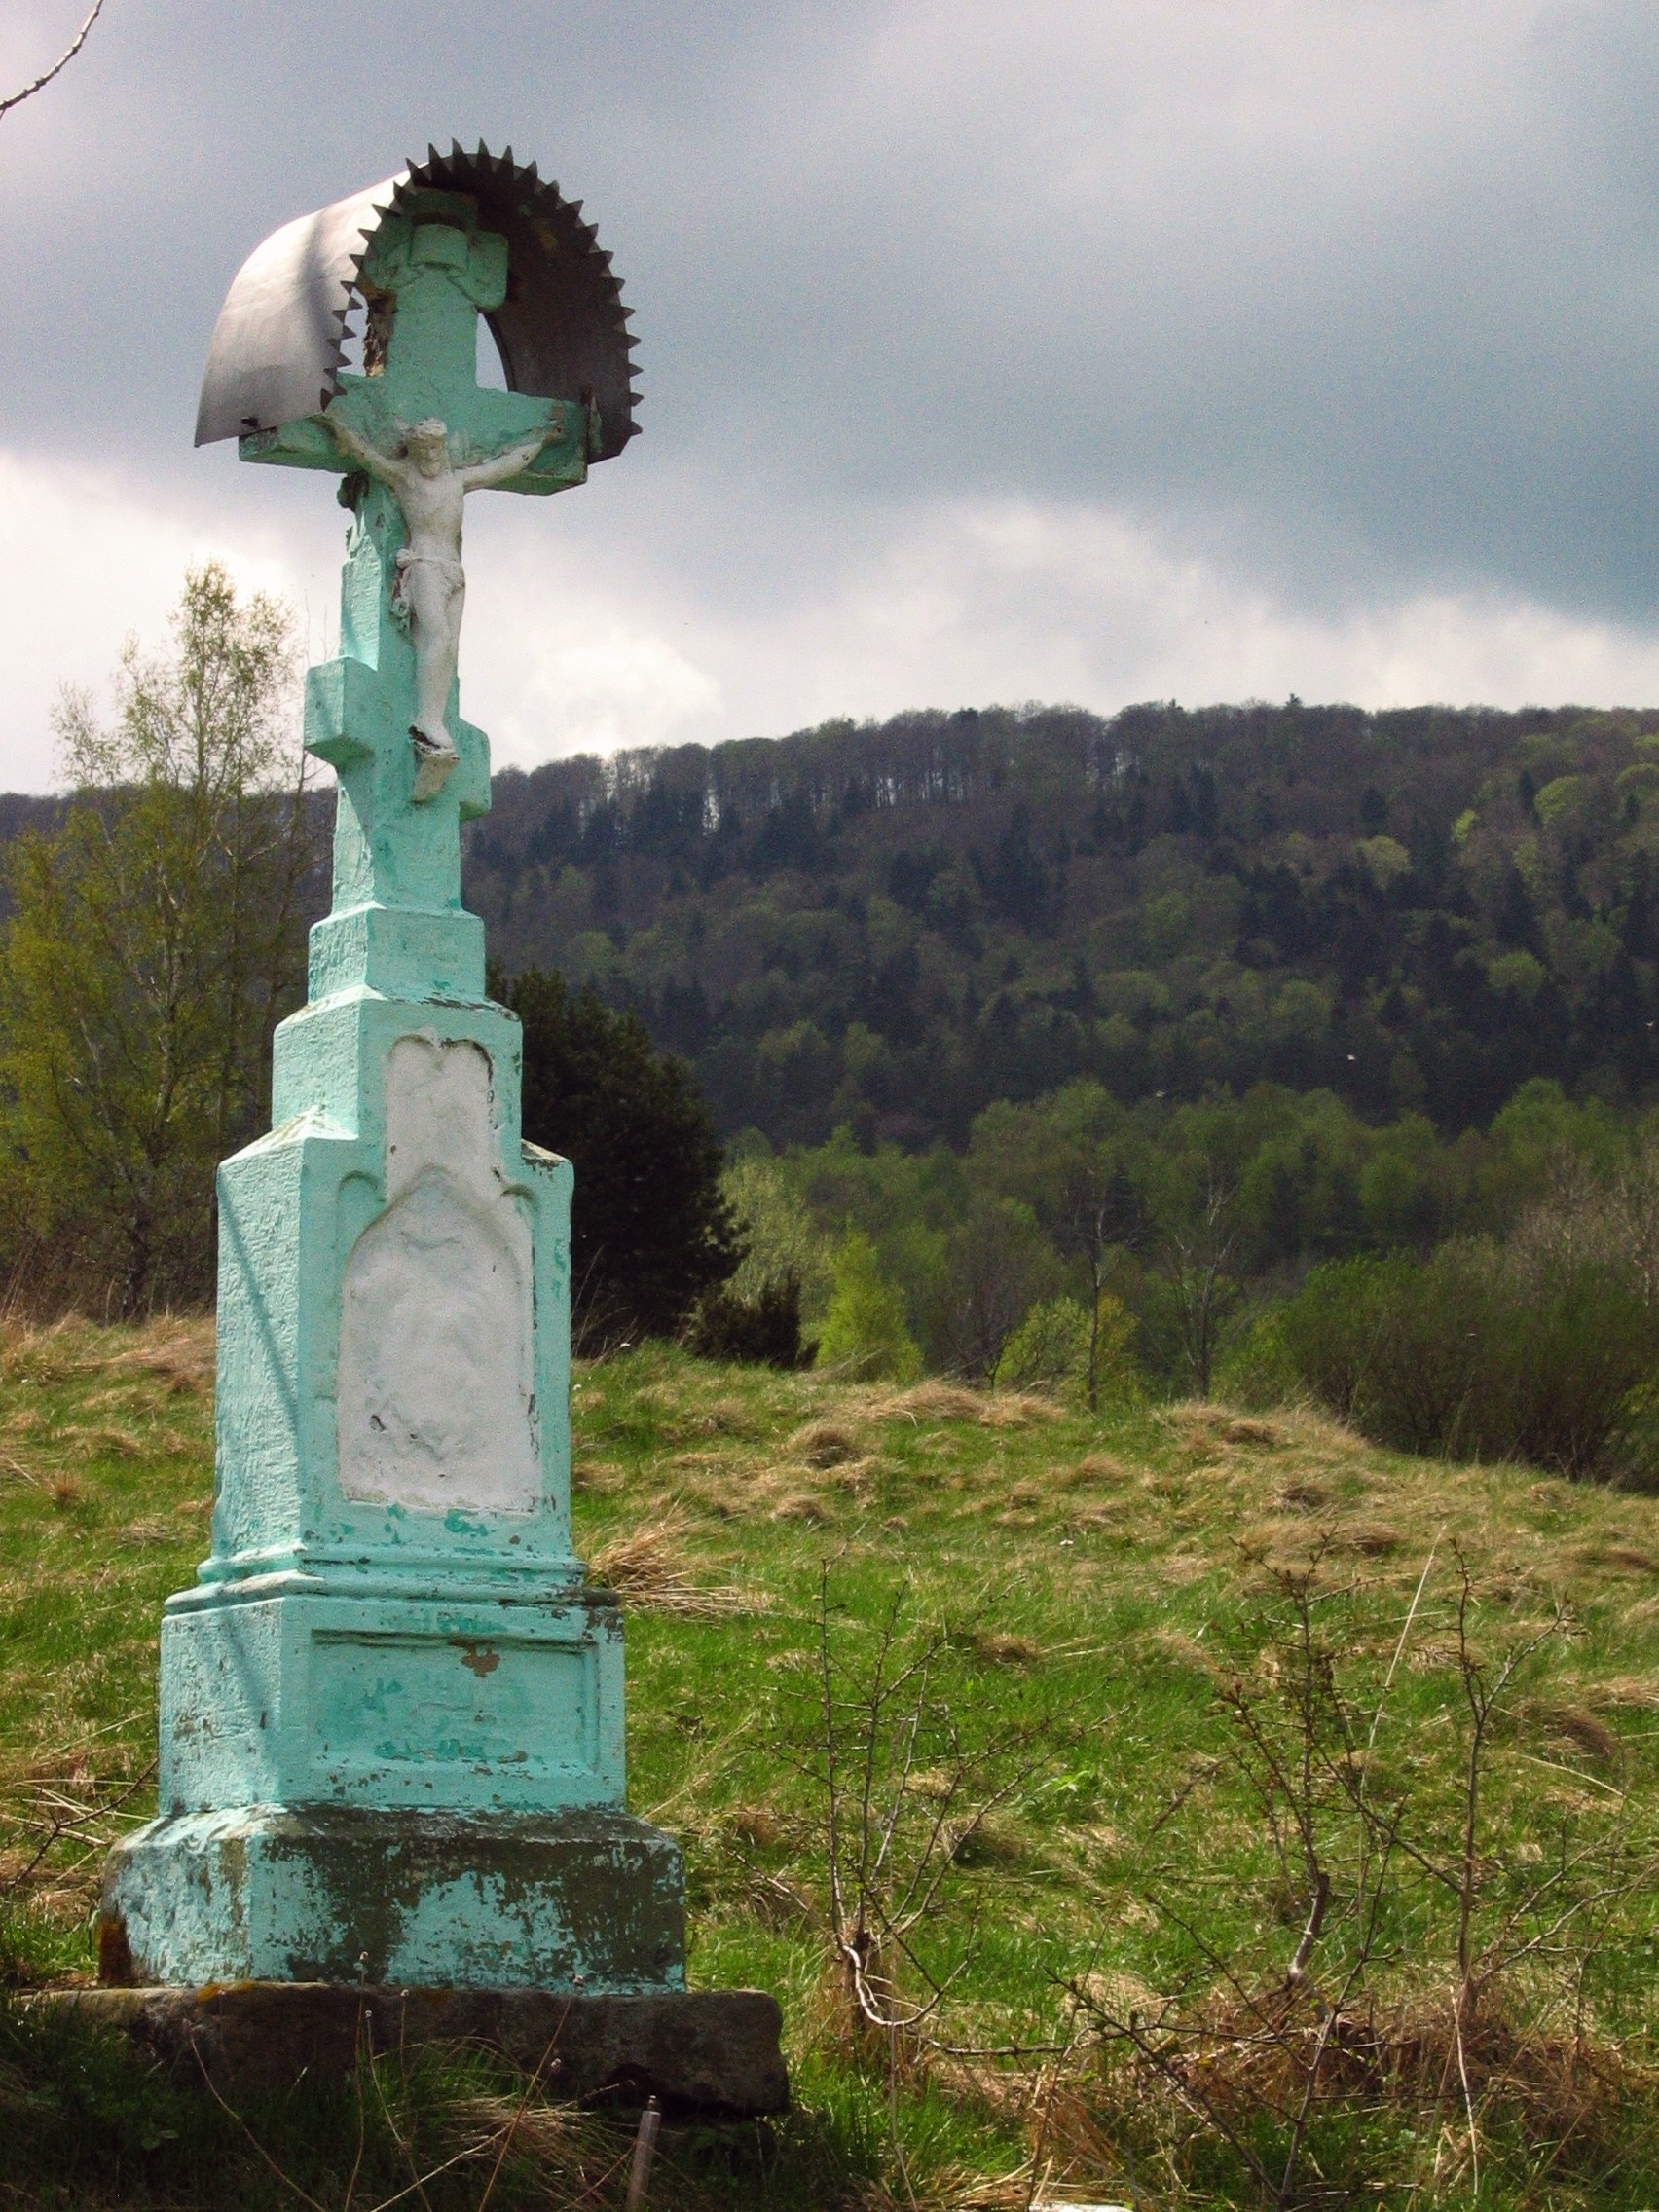
monument, statue, spring, green, landmark, chapel, cross, sculpture, mountains, faith, poland, beskids, the tradition of, beskid niski